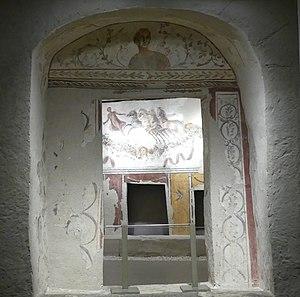
Maurice Dunand, né le 4 mars 1898 à Loisin et mort dans la même ville le 23 mars 1987, est un archéologue français spécialisé dans le Proche-Orient ancien, qui a servi comme directeur de la Mission archéologique française au Liban. Il a excavé Byblos de 1924 à 1975. Selon Jean-Pierre Thiollet, auteur de Je m'appelle Byblos, « c'est grâce à lui, à ses efforts et à la collaboration des équipes qu'il a dirigées, que Byblos a pu être dégagée dans son ensemble Le matériel découvert peut à juste titre être considéré comme unique pour la connaissance de la religion et de l'art phénicien, mais aussi de toutes les influences qui ont imprégné cet endroit au fil des siècles. ».